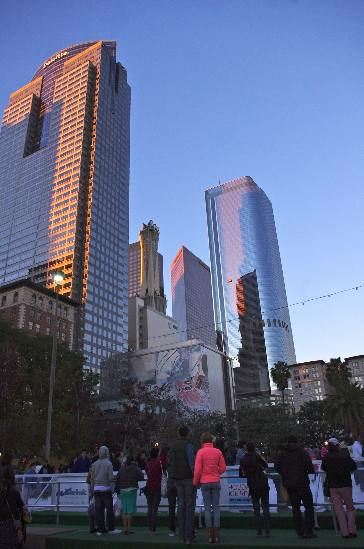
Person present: No